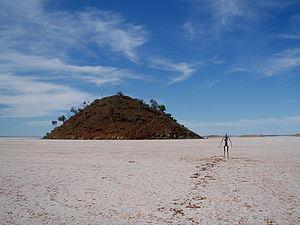
Le lac Ballard est un lac salé situé en Australie dans le comté de Menzies, à environ 50 km à l'ouest du village de Menzies.